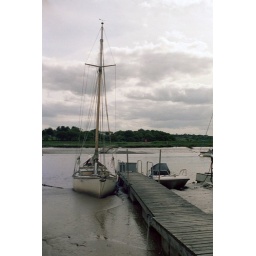
boat in sand